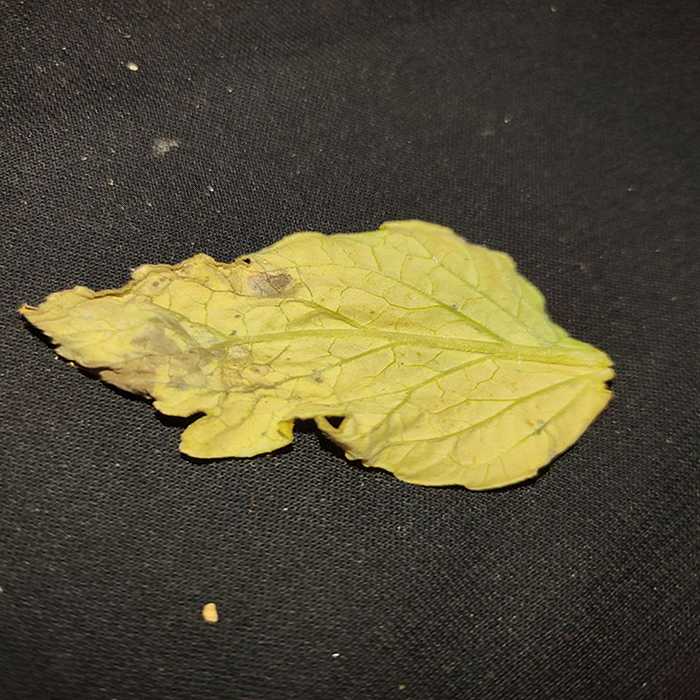
Plant: Tomato
Label: Tomato Bacterial spot